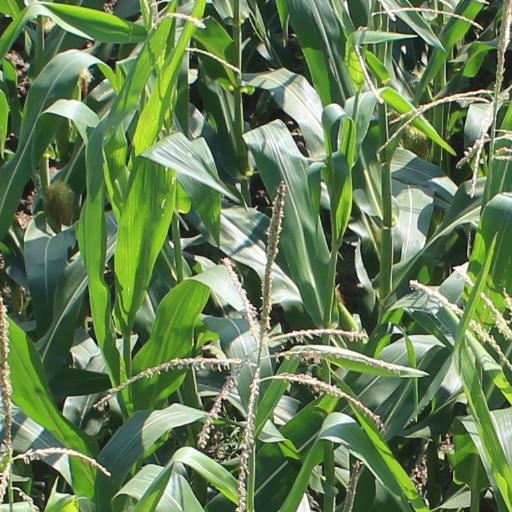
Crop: maize; corn